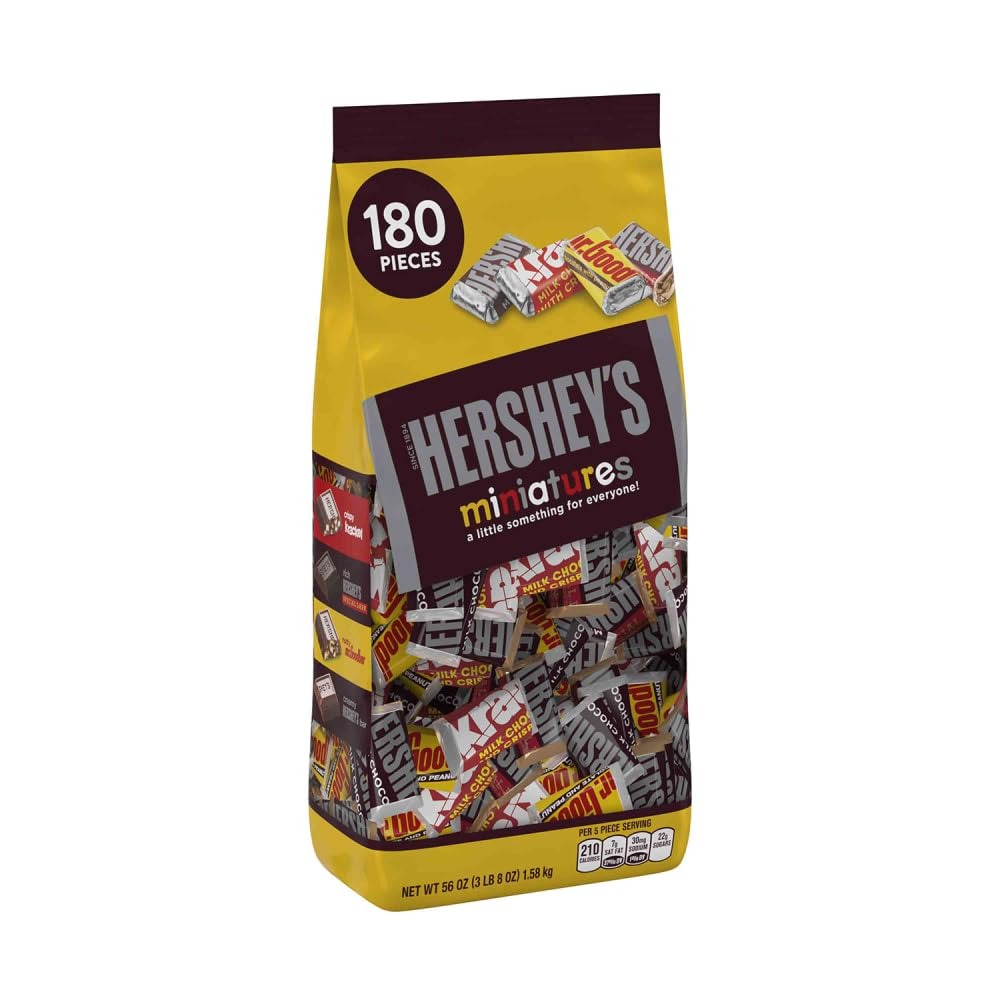
Item Name: HERSHEY'S Miniatures Assorted Chocolate Candy, Individually Wrapped, 56 oz Bag (180 Pieces)
Bullet Point 1: Contains one 56-ounce bag of HERSHEY'S Miniatures in an assortment featuring HERSHEY'S Milk Chocolate, HERSHEY'S SPECIAL DARK Mildly Sweet Chocolate, KRACKEL Milk Chocolate with Crisped Rice and MR. GOODBAR Chocolate Candy with Peanuts
Bullet Point 2: Fill snack drawers, candy dishes and lunch boxes with variety chocolate candy sure to sweeten any season
Bullet Point 3: Certified kosher milk and dark chocolate bars individually wrapped for easy storage and lasting freshness
Bullet Point 4: Show up at anniversary, birthday and graduation parties ready to celebrate with a sweet chocolate treat for every partier in the building
Bullet Point 5: A delectable assortment of smooth milk chocolate, milk chocolate with peanuts, milk chocolate with crisped rice and semi-sweet dark chocolate
Value: 56.0
Unit: Ounce

Price: 20.79